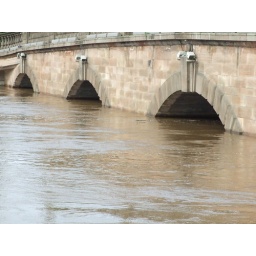
High water flowing under the main bridge in Worcester